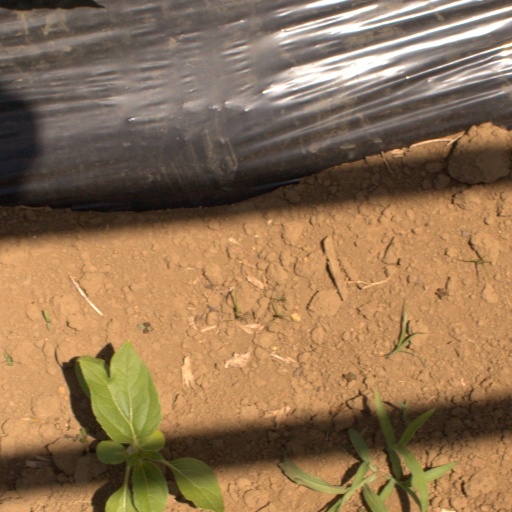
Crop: Jerusalem artichoke